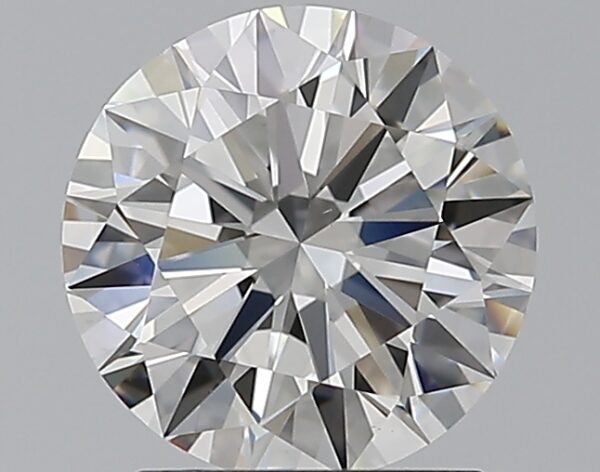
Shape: round
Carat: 2
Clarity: VS1
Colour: F
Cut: EX
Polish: EX
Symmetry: EX
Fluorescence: N
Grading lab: GIA
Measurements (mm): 8.05 x 8.1 x 4.92